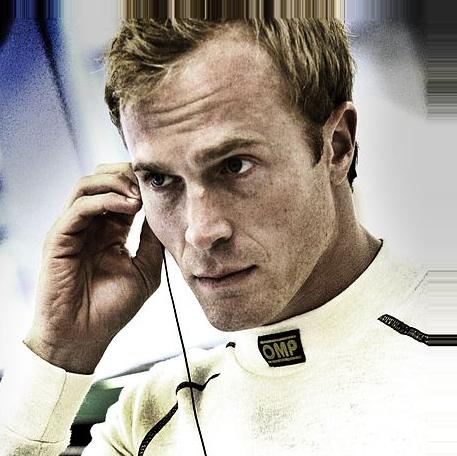
Age: 25